Paseo de Montejo

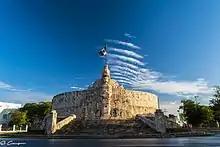
"Monumento a la Patria", an iconic monument along the avenue, sculpted by Rómulo Rozo

Paseo de Montejo is an avenue of Mérida, Yucatán, Mexico. It is named after Francisco de Montejo, the Spanish conquistador who founded the city in 1542, and is the location of some of the most iconic buildings and monuments of the city. Inspired by the French "boulevard," the avenue is flanked by trees and has several roundabouts along its course. Many beautiful mansions were built along the avenue by wealthy Yucatecans of the 19th century.